Planned community

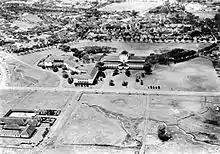
Bandung laid as a well-planned city, set as the new capital of the Dutch East Indies back in the 1920s.

The terrains of Hong Kong are mostly mountainous and many places in the New Territories have limited access to roads. Hong Kong started developing new towns in the 1950s, to accommodate rapidly growing populations. In the early days the term "satellite towns" was used. The very first new towns included Tsuen Wan and Kwun Tong. Wah Fu Estate was built in a remote corner on Hong Kong Island, with similar concepts in a smaller scale.